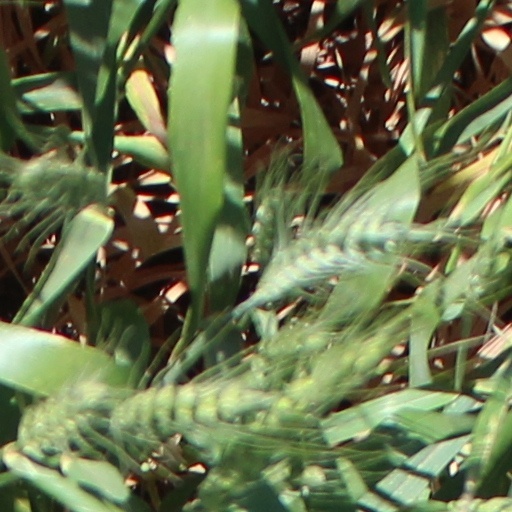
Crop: wheat